Between Us (2012 film)

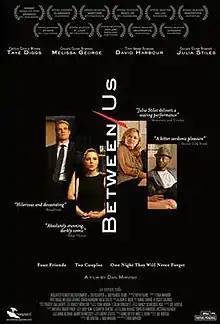

Between Us is a 2012 American drama film directed by Dan Mirvish and written by Mirvish and Joe Hortua, based on Hortua's 2004 stage play. It stars Taye Diggs, Melissa George, David Harbour, and Julia Stiles.